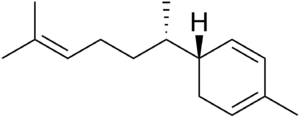
On connaît plus de 400 composés de formule brute C₁₅H₂₄. C'est notamment la forme générale des sesquiterpènes, issus de réactions du farnésyl-pyrophosphate et très largement répandus dans la nature, spécialement les plantes. Leurs noms reflètent souvent cette origine. On connaît également plus de 50 000 terpénoïdes, dont de nombreux dérivés des sesquiterpènes.